Mike Joyce (musician)

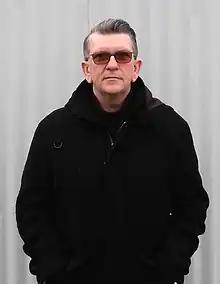
Joyce in 2018

Michael Adrian Paul Joyce (born 1 June 1963) is an English drummer. He is best known for being the drummer for the Smiths from October 1982 to 1987.